Earl of Winchilsea

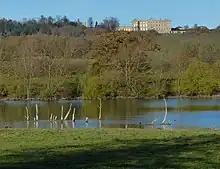
Burley on the Hill House built by Daniel Finch 7th Earl of Winchilsea

His son the 11th Earl had represented Northamptonshire North in Parliament as a Tory.